Bomb suit

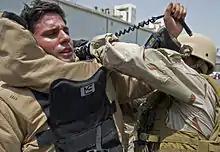
Heat stress can be a problem when wearing an EOD suit

The pieces of a bomb suit overlap with other pieces for maximum protection from the front and minimal protection for the back and sides from an explosive device. The suit protects in several ways. It deflects or stops projectiles that may come from an exploded device. The second way it protects is by stopping the blast wave from being transmitted and injuring the wearer. Usually, Kevlar, foam, and plastic are layered and covered with fire retardant materials to accomplish these things. It is important that the fibers are strain-rate sensitive, or become more rigid if struck by an object traveling at high speeds, according to a ballistics engineer working for bomb suit manufacturer HighCom Security.